2011 Singaporean general election

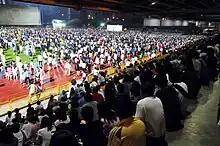
The National Solidarity Party's rally on 4 May at the Tampines Stadium

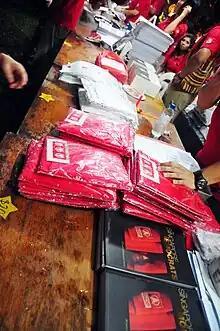
Merchandise sold during the political rally by the Singapore Democratic Party in Bukit Panjang on 3 May

During the 2011 elections campaigning, Vivian Balakrishnan said the SDP was "suppressing a certain YouTube video, which raises some very awkward questions about the agenda and motivations of the SDP and its candidates". He issued the following statement: